Reinhard Dallinger

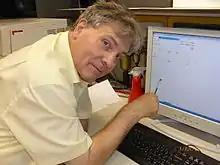

Reinhard Dallinger (born 2 April 1950) is an Italian-born Austrian zoologist and professor of zoology and ecotoxicology at the University of Innsbruck (retired since 1 October 2017). He works in the field of biochemistry and physiology of trace element metabolism of invertebrate animals and in the field of environmental toxicology of metals in terrestric and aquatic habitats.